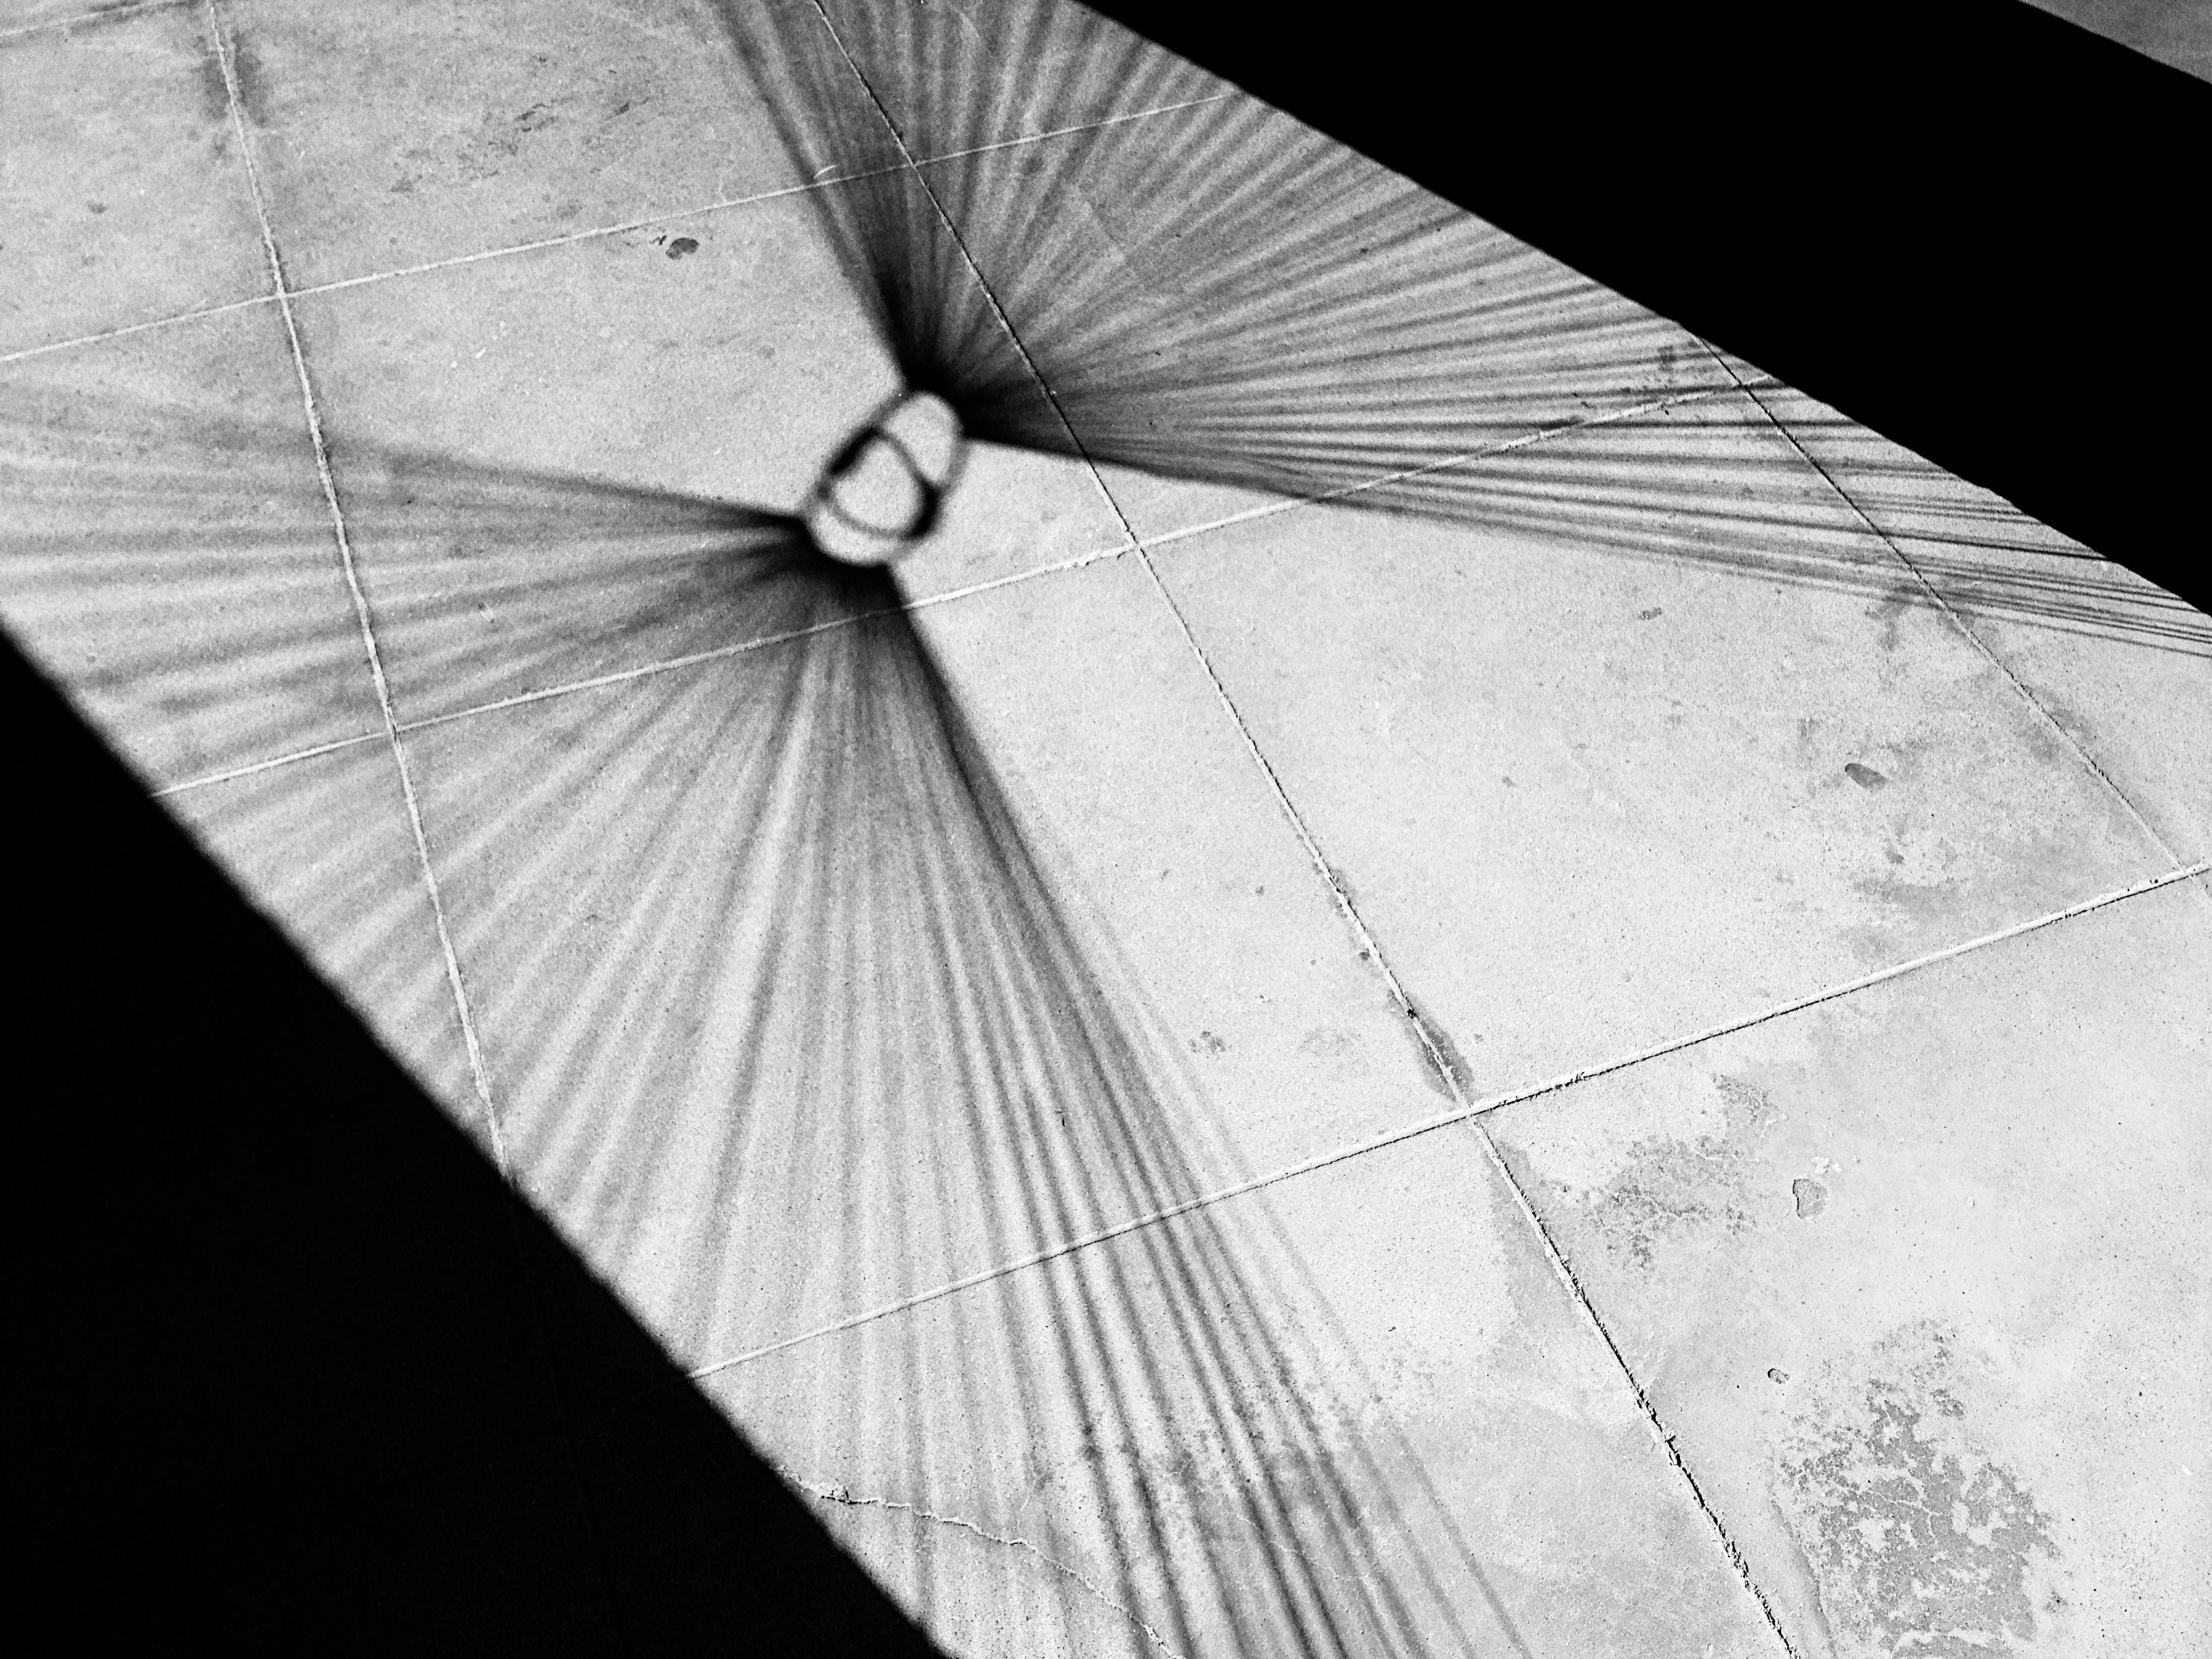
wing, black and white, white, photography, leaf, line, umbrella, black, monochrome, circle, sketch, drawing, symmetry, shape, 2012366, monochrome photography